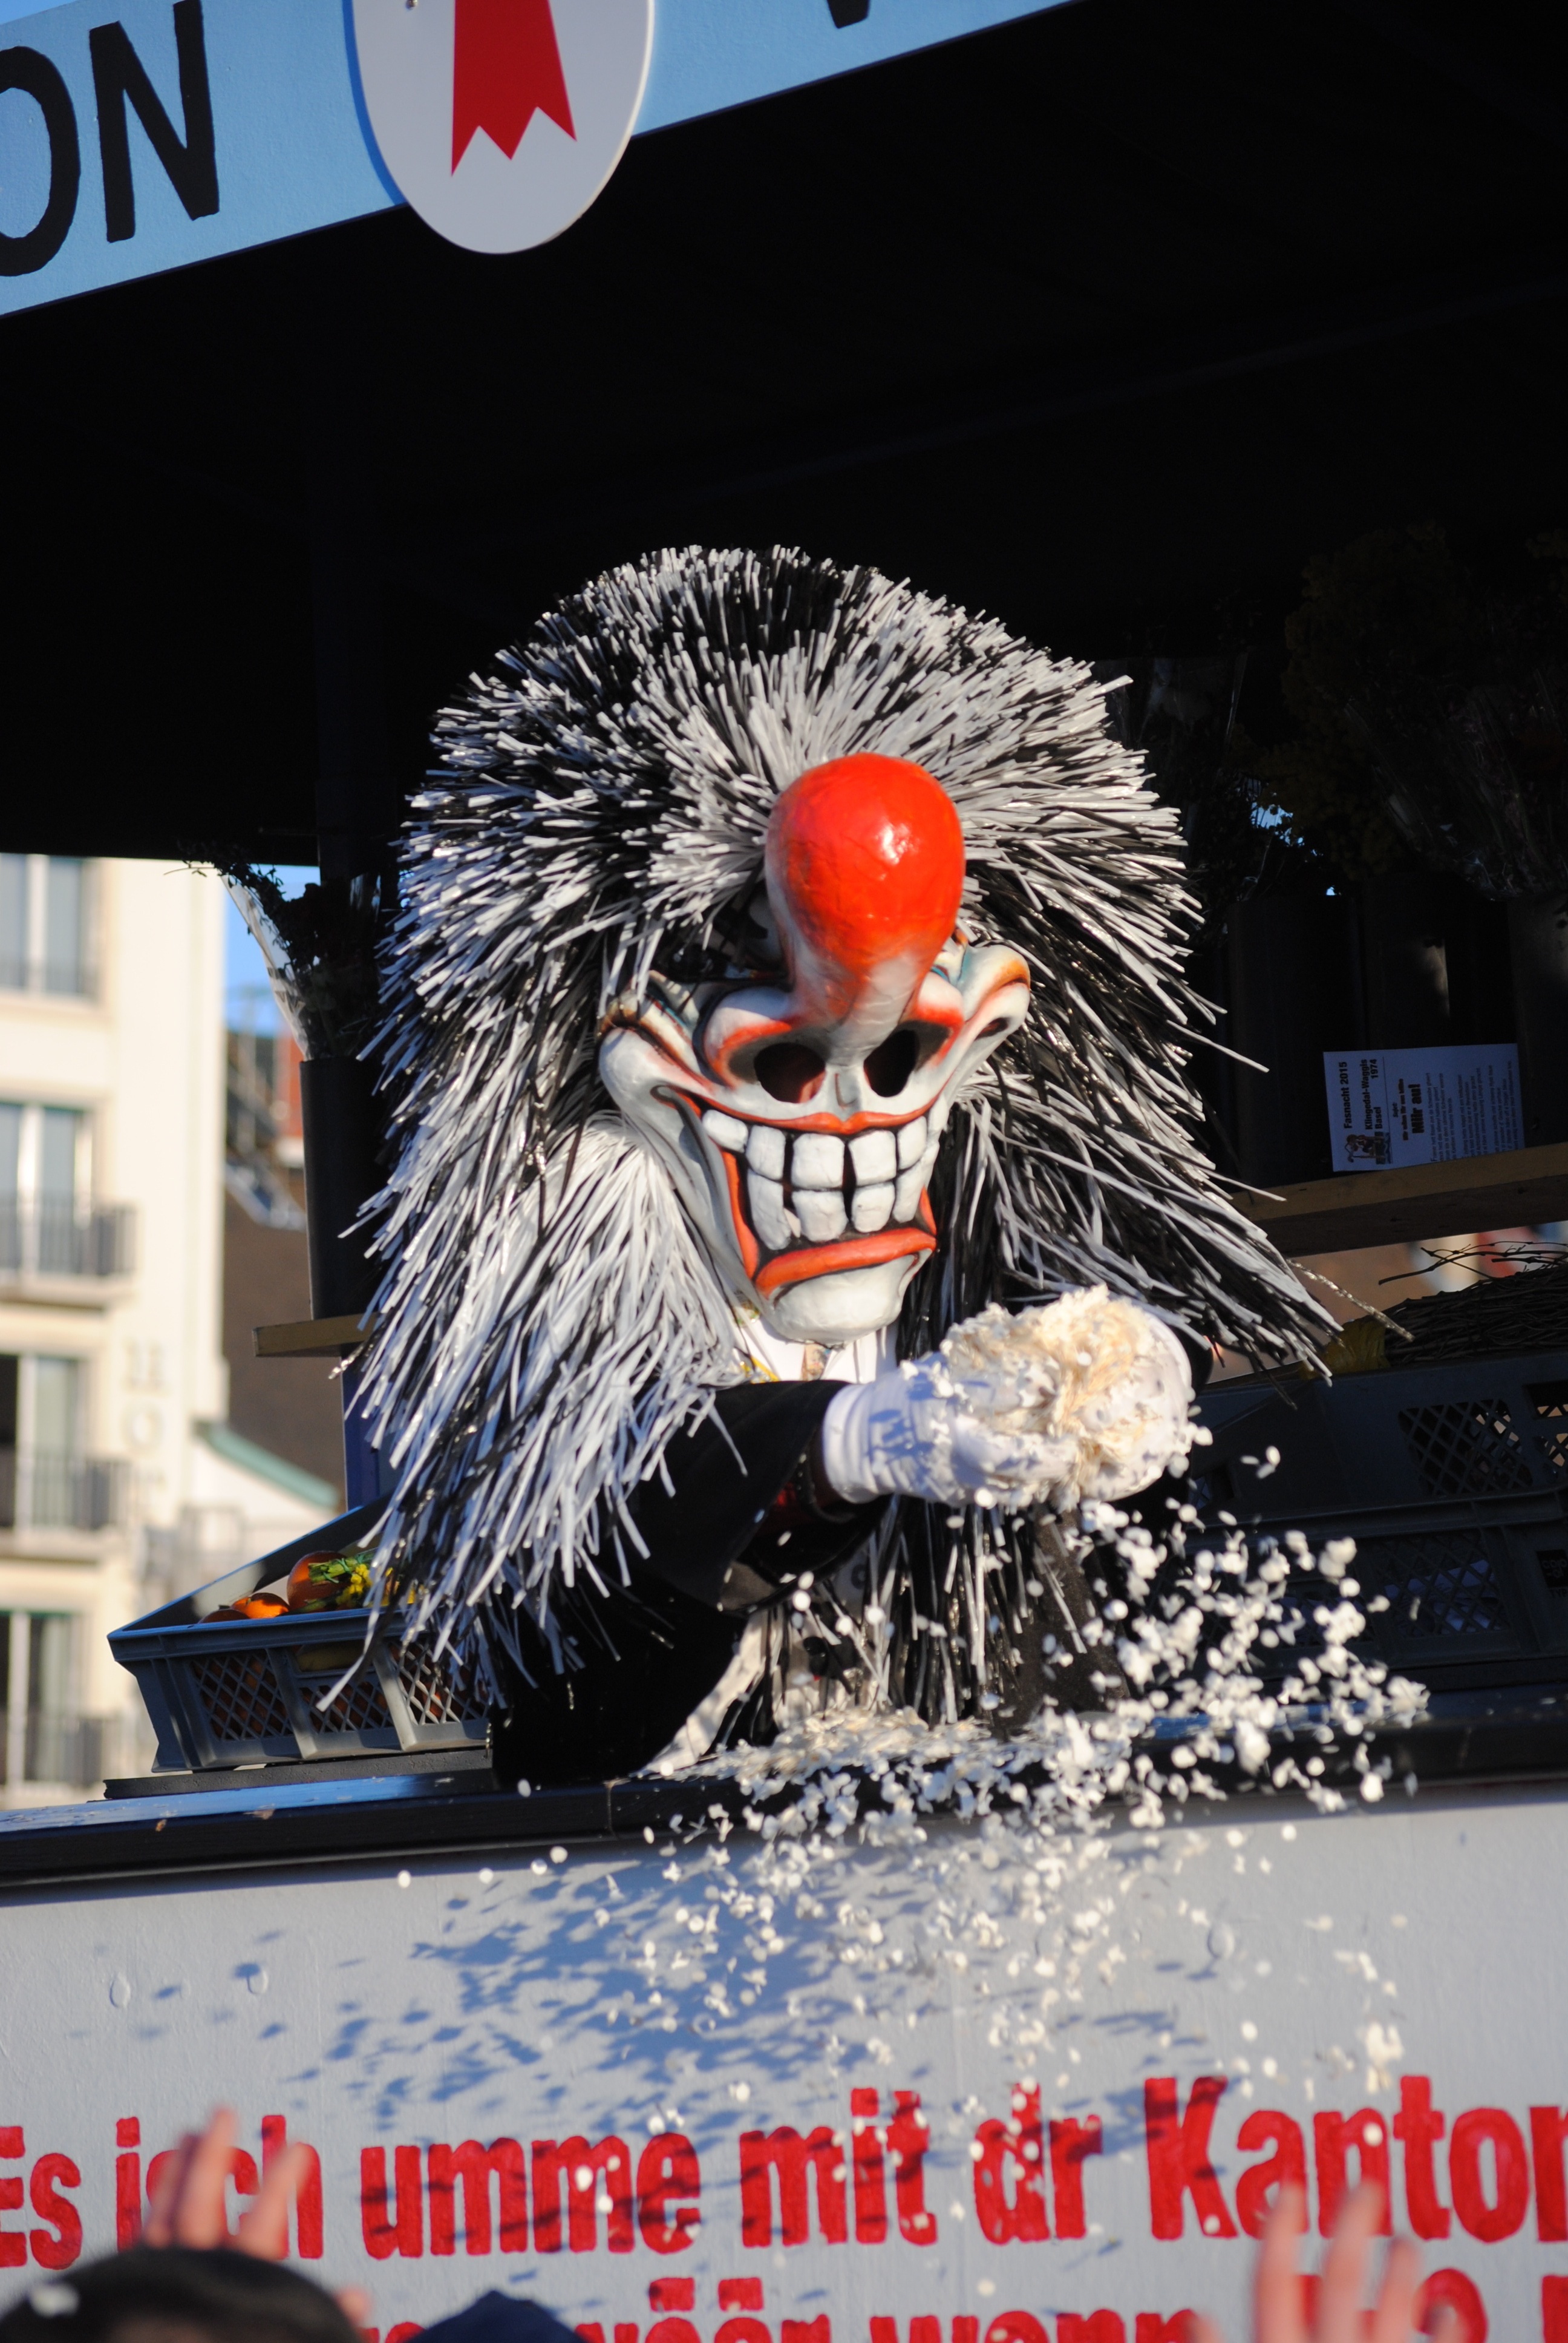
advertising, carnival, confetti, art, festival, mask, waggis, basler fasnacht 2015, cliques